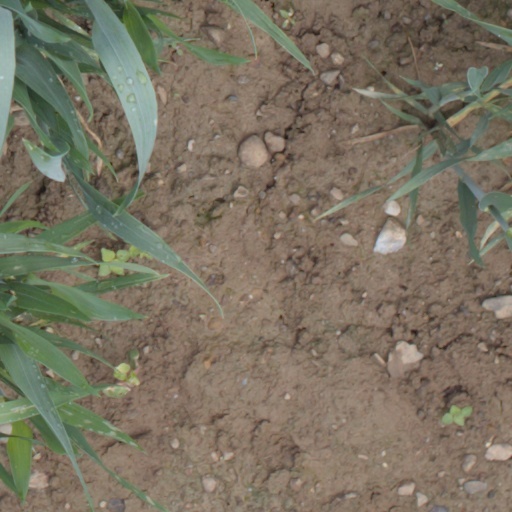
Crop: wheat